Dom Search

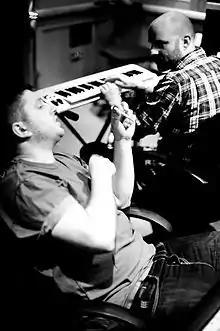
Dom Search working with Plan B in 2011

Dom started DJing at 15, delving into his father's record collection and taking inspiration from DJs such as DJ Jazzy Jeff and DJ Cash Money. As both a solo DJ and one half of the Nextmen, he has played eclectic club sets rooted in hip hop but encompassing dancehall, funk, house and garage, for over a decade. The Nextmen play regular sets in the UK and Europe, including for Jade Jagger in Ibiza, and have embarked on 12 tours of Australia and New Zealand. They have made many mixtapes, the most recent being 2016's "Control the Night", an 80-minute potted history of drum & bass. The Nextmen provided the guest mix for Mistajam's BBC Radio 1Xtra show in 2011, and in 2016 provided a guest mix for BBC Radio 1's Friction show.